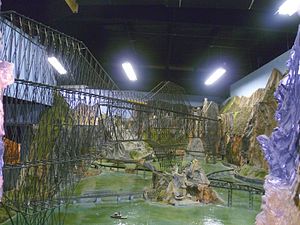
Northlandz
Udsnit af Northlanz.
Northlandz er en modeljernbaneudstilling i Flemington i den amerikanske delstat New Jersey.